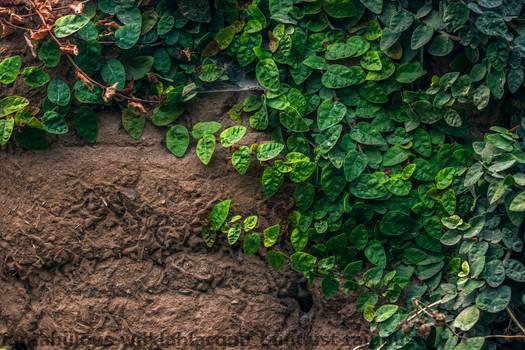
Label: Watermark